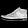
Label: Sneaker